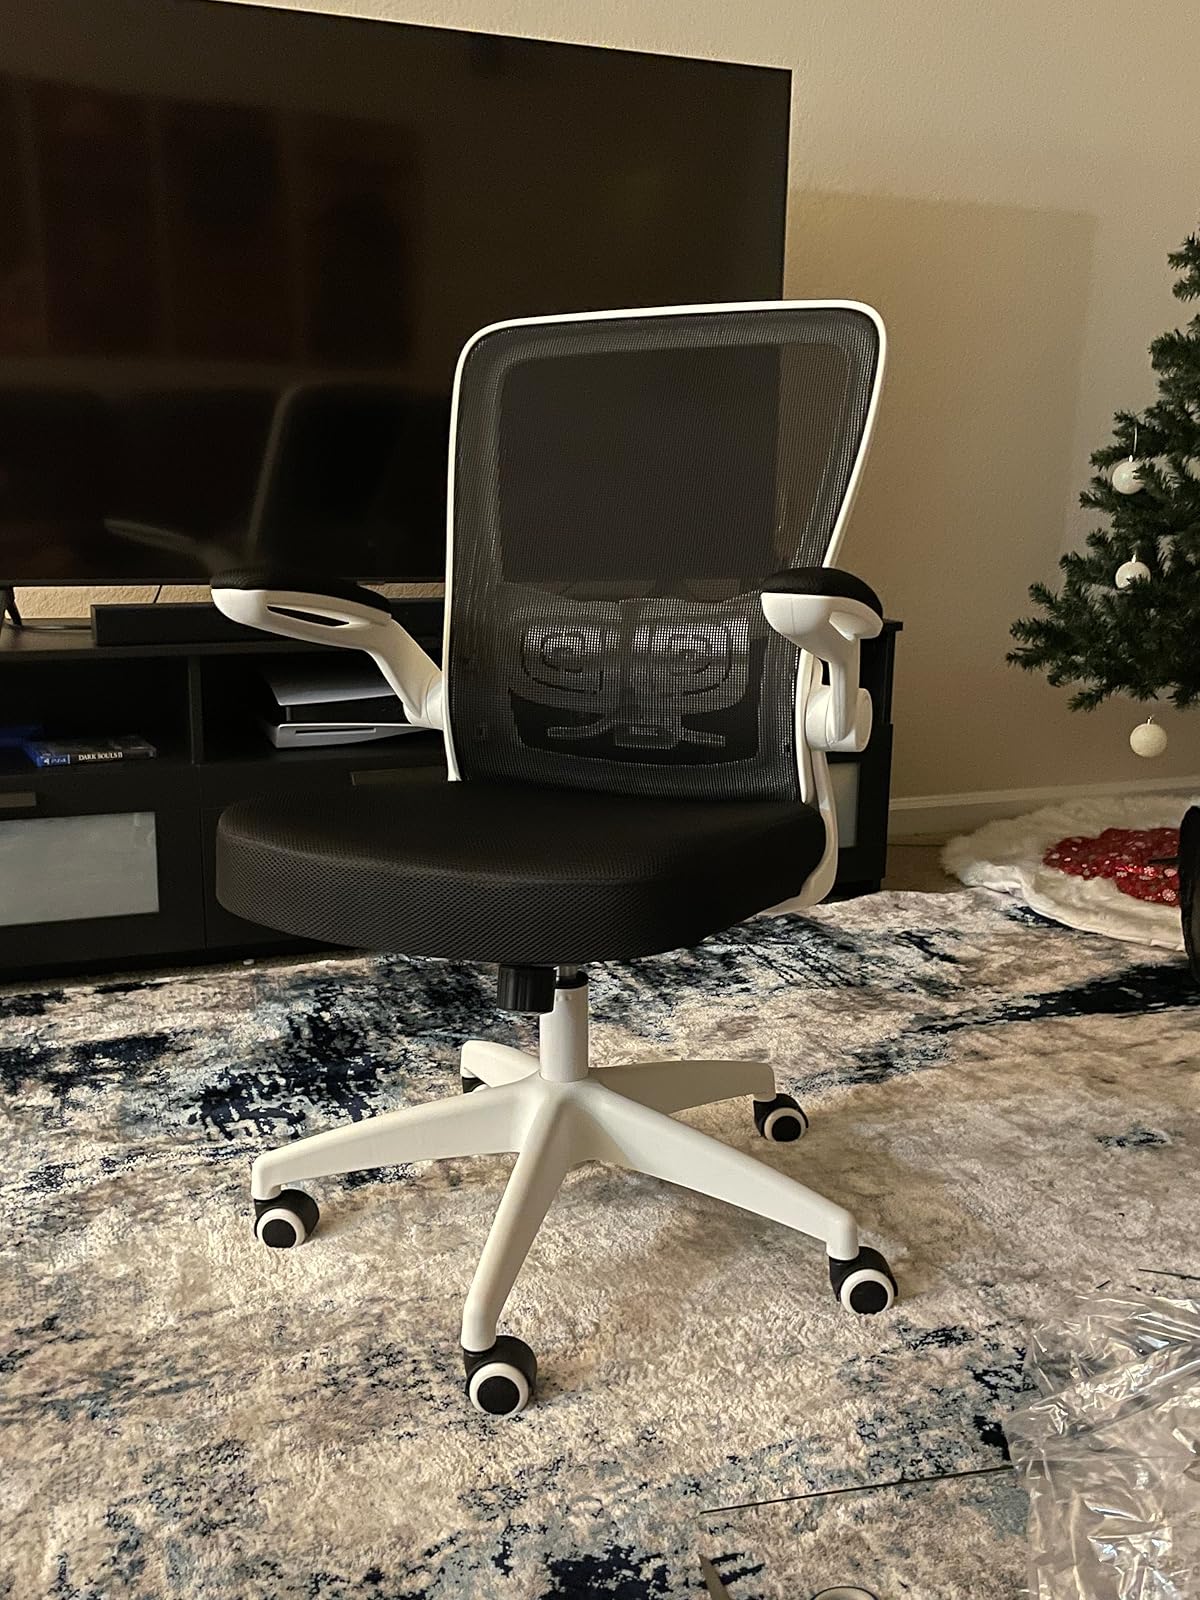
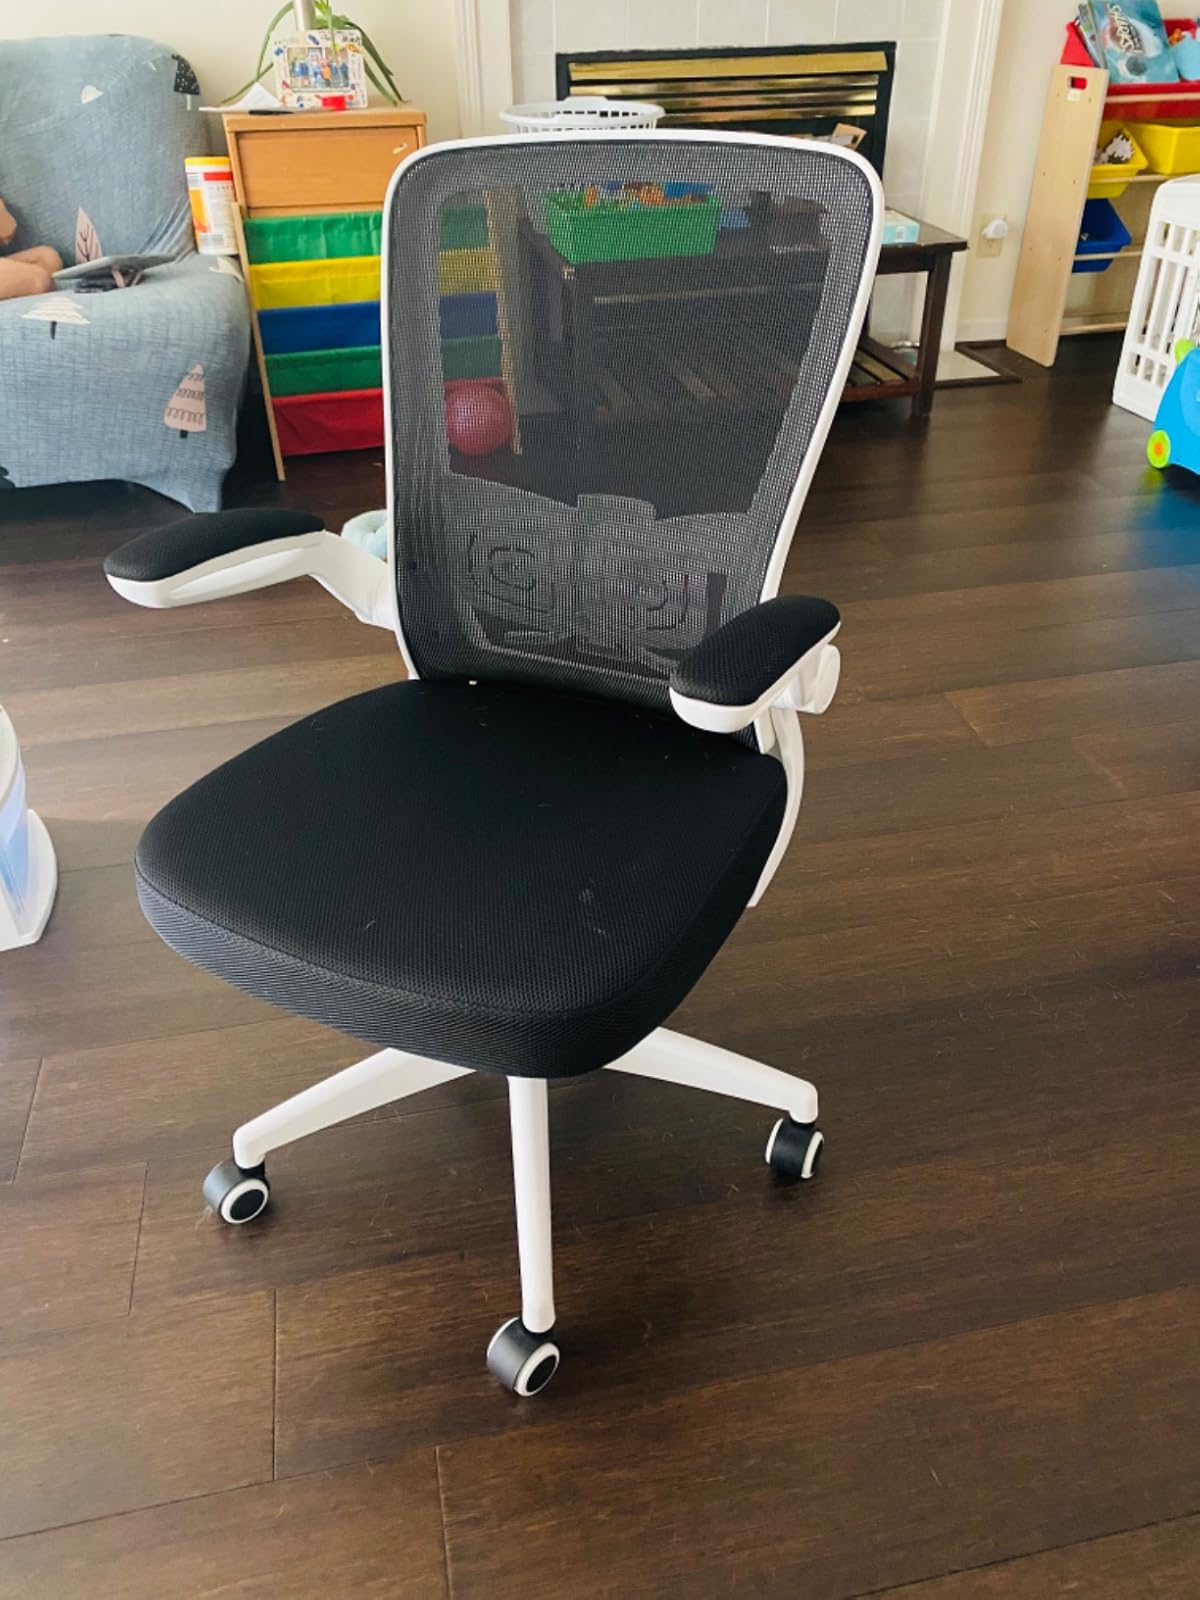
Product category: items_chair
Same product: yes